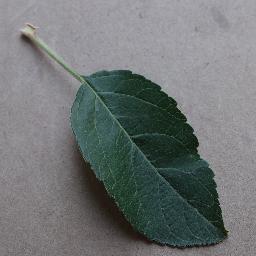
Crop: apple
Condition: healthy